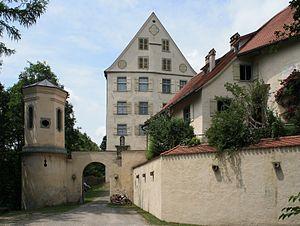
Château d'Achberg Español: Castillo Achberg